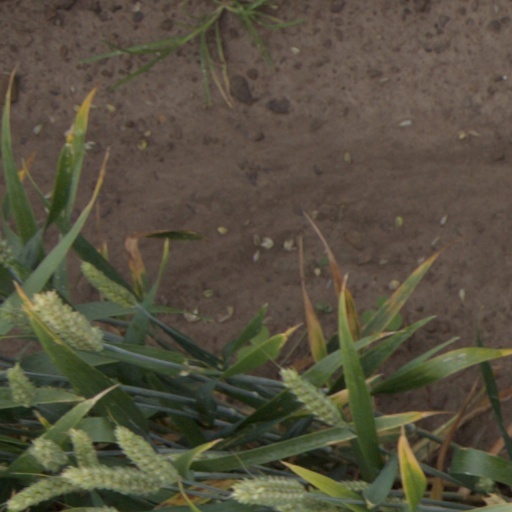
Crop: wheat